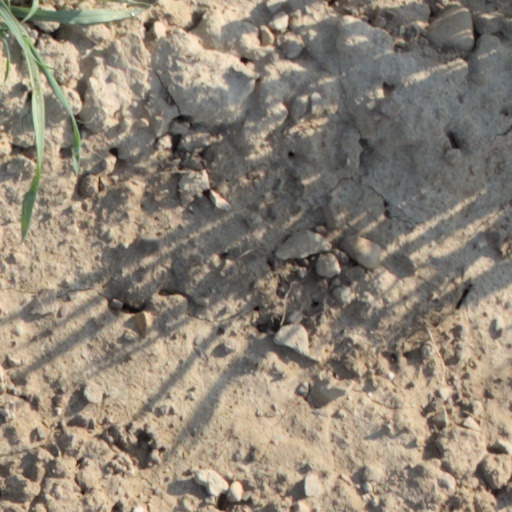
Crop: wheat